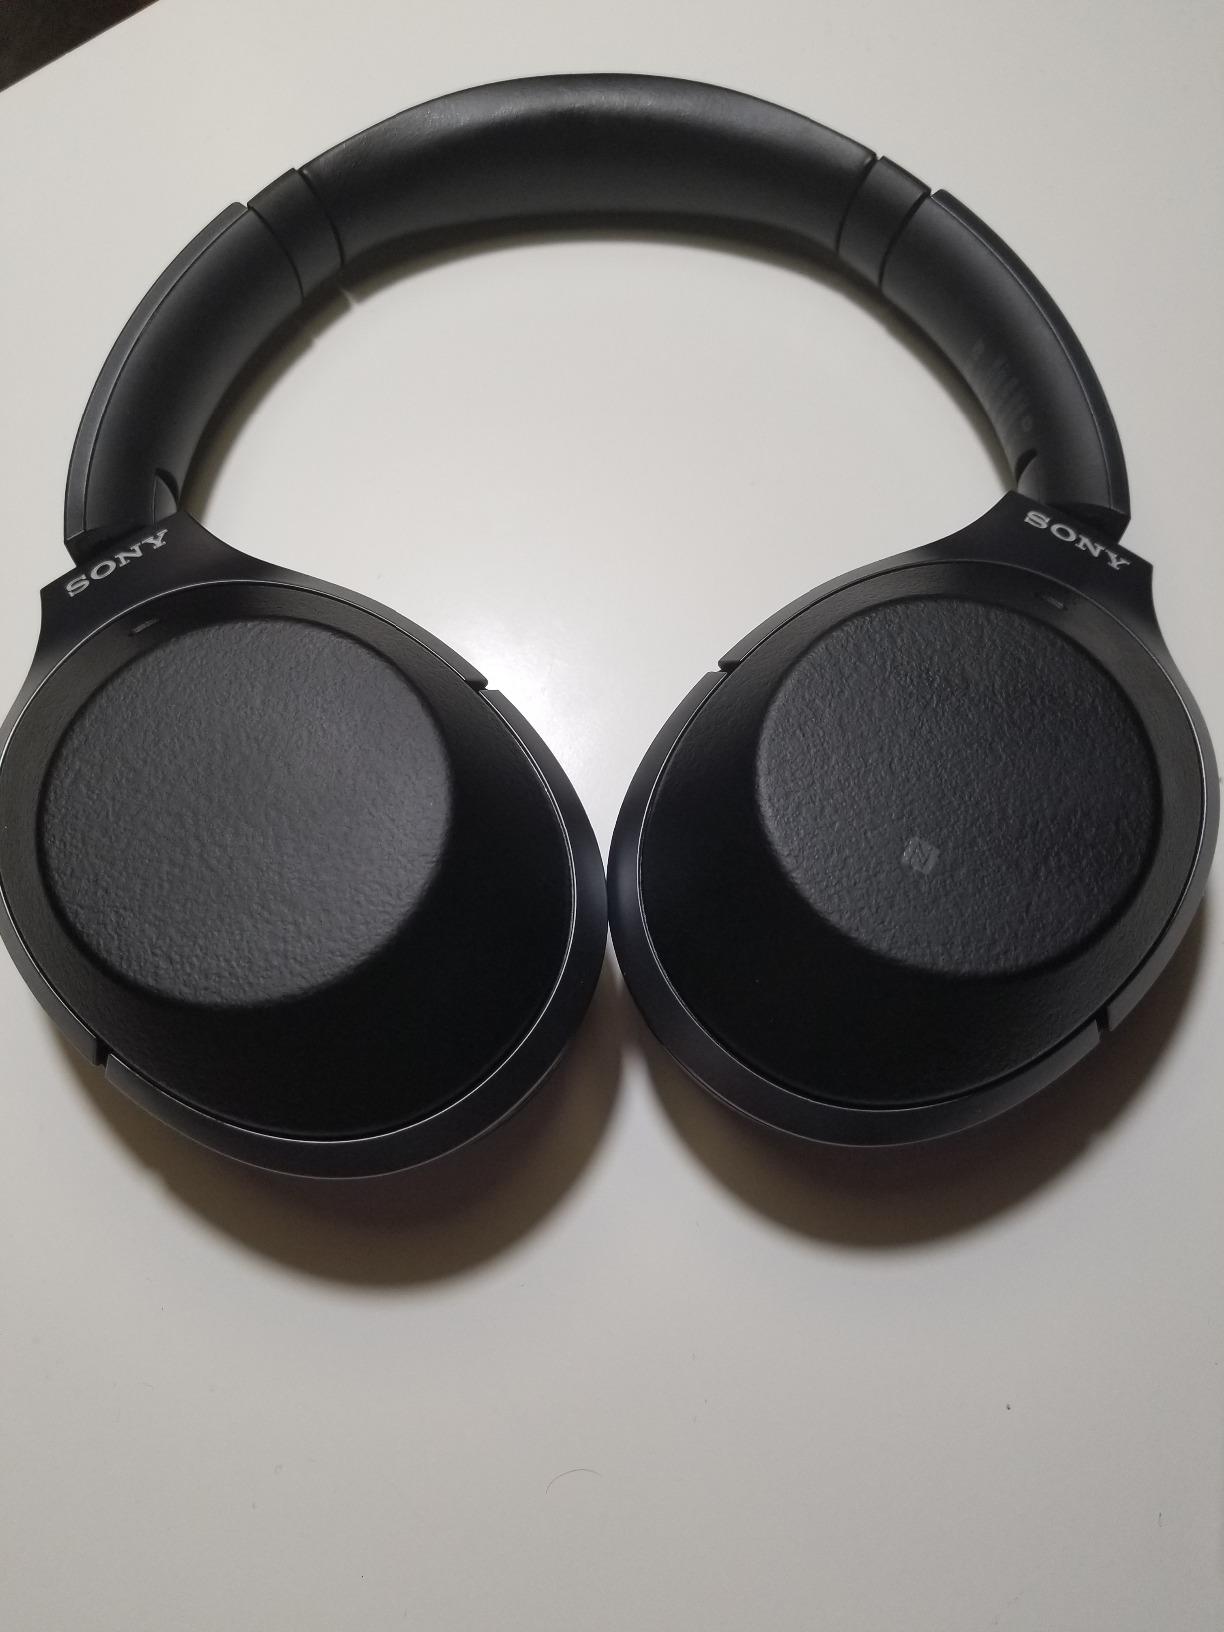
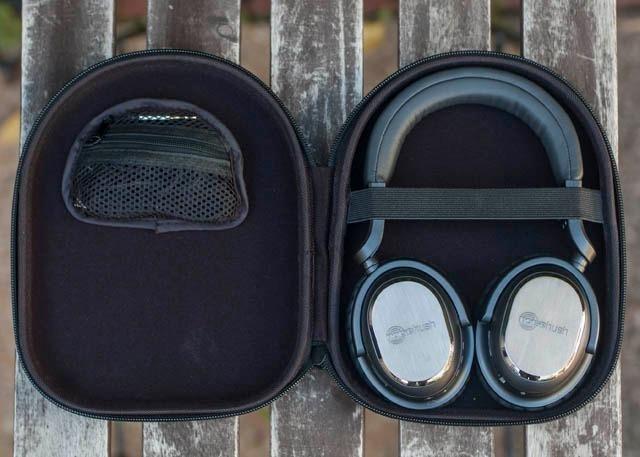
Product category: headphones
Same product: no